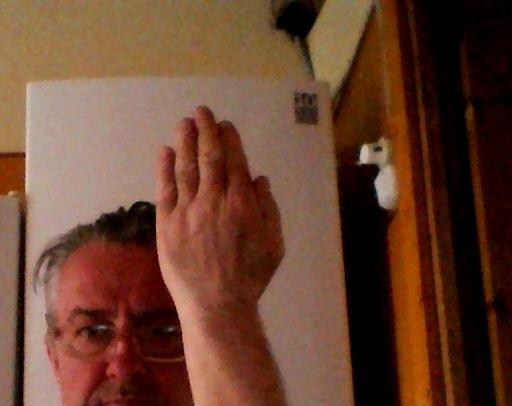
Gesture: stop_inverted